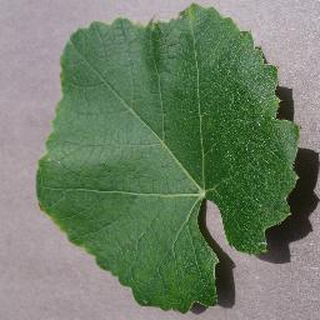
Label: healthy_grape